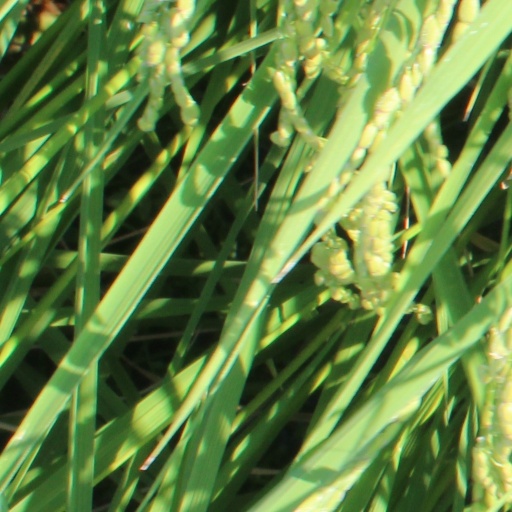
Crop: rice